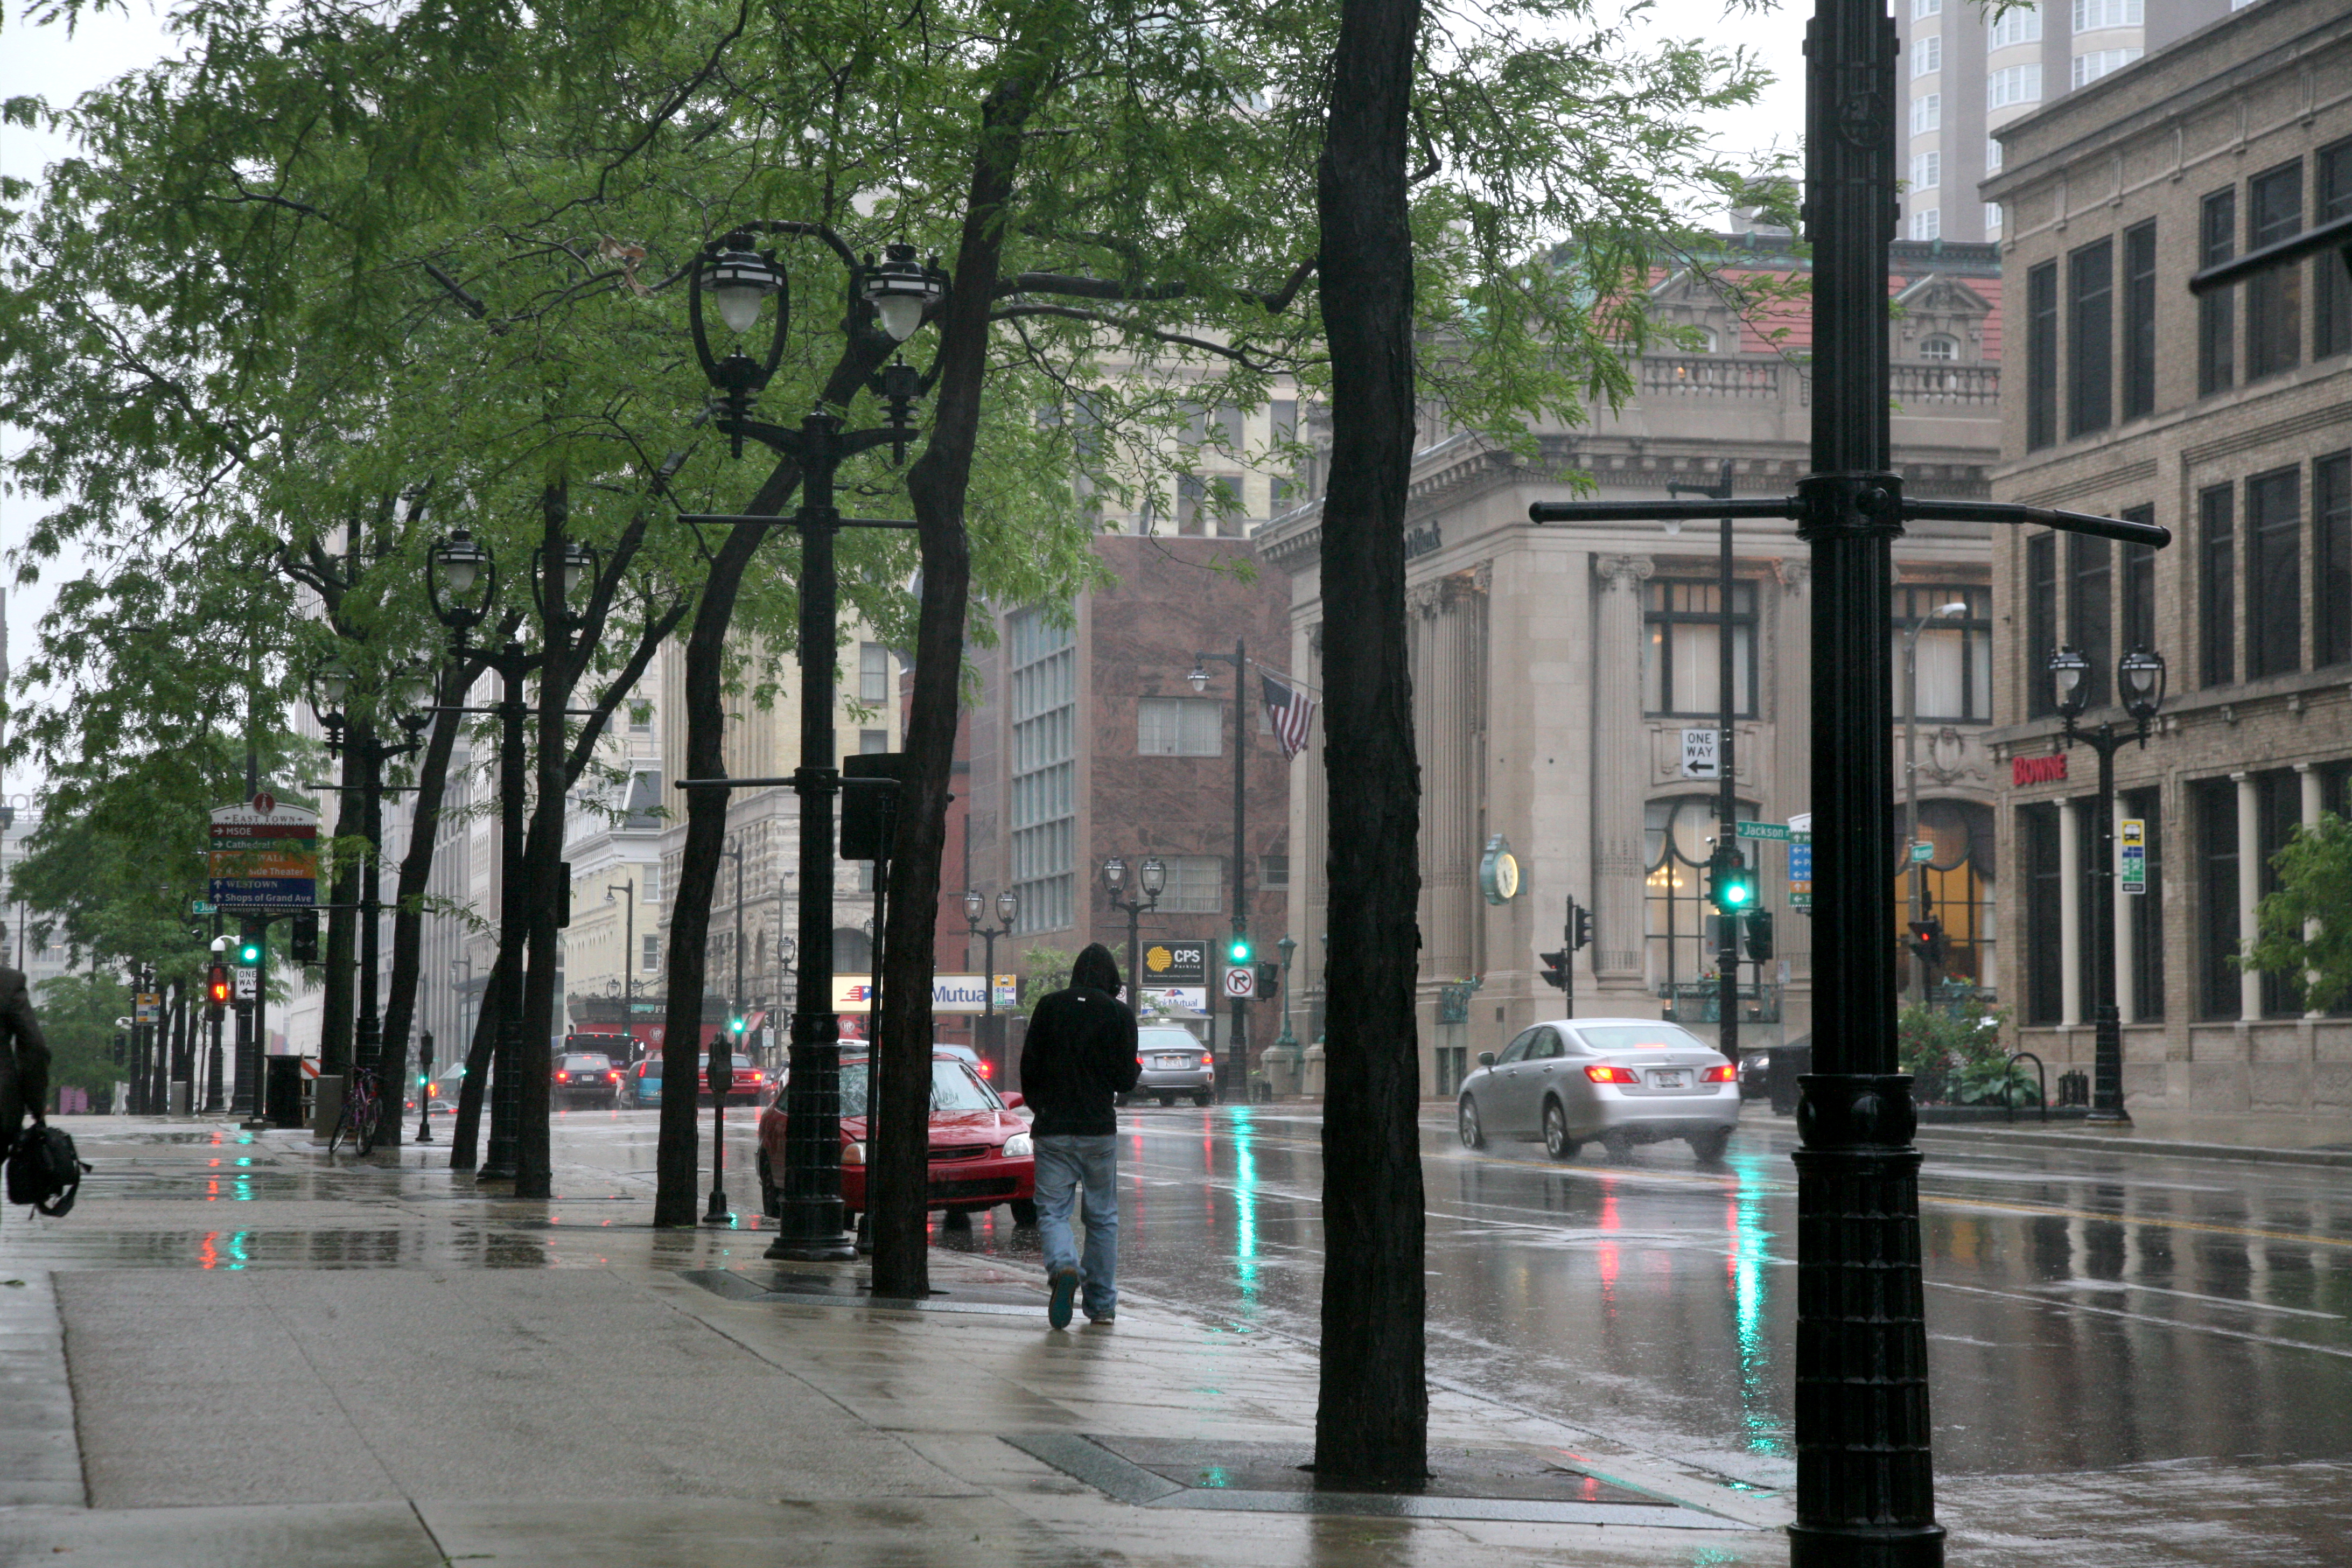
pedestrian, road, street, rain, city, cityscape, downtown, plaza, lane, public transport, infrastructure, pluie, wisconsin, milwaukee, neighbourhood, urban area